Pinnangudi

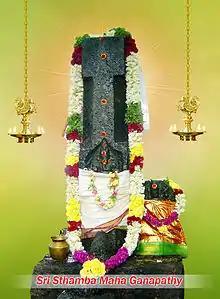
Sri Sthamba Maha Ganapathi

The history of Pinnangudi village dates back to 8th century AD. The earliest mention of the village and the Siva temple of Sri Pungavaneswarar is in the Kudumiyanmalai inscription of the 8th century AD during the reign of the Pandiya King Sadaiyan Maran (700–730 AD). The village must have been very fertile and having a functioning village assembly.